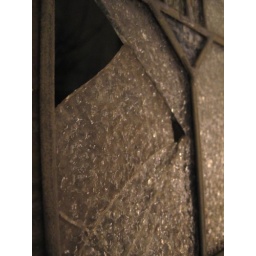
One of the random cracked fake stained glass windows in the front room of the apartment.